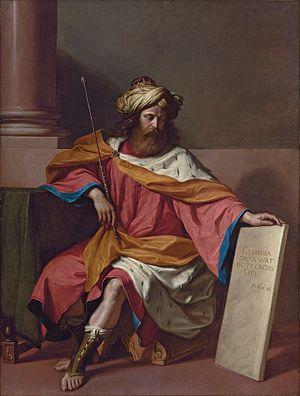
David est un personnage de la Bible, patriarche et deuxième roi d'Israël et Juda qui est présenté dans le récit biblique, avec son fils Salomon, comme l'un des deux fondateurs de l'ancien État israélite.